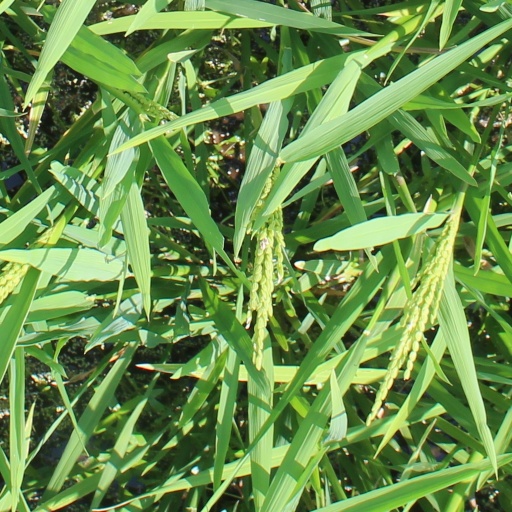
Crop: rice